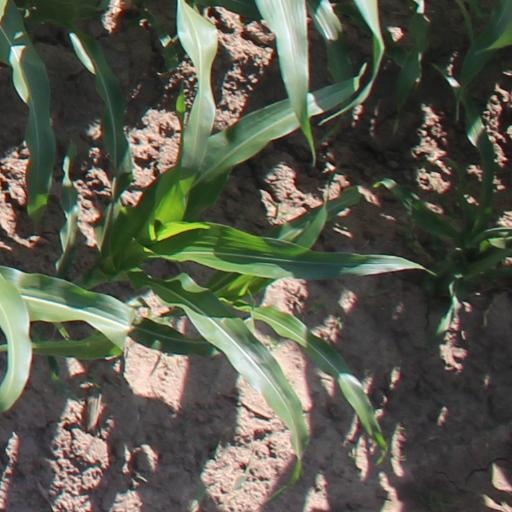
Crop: maize; corn